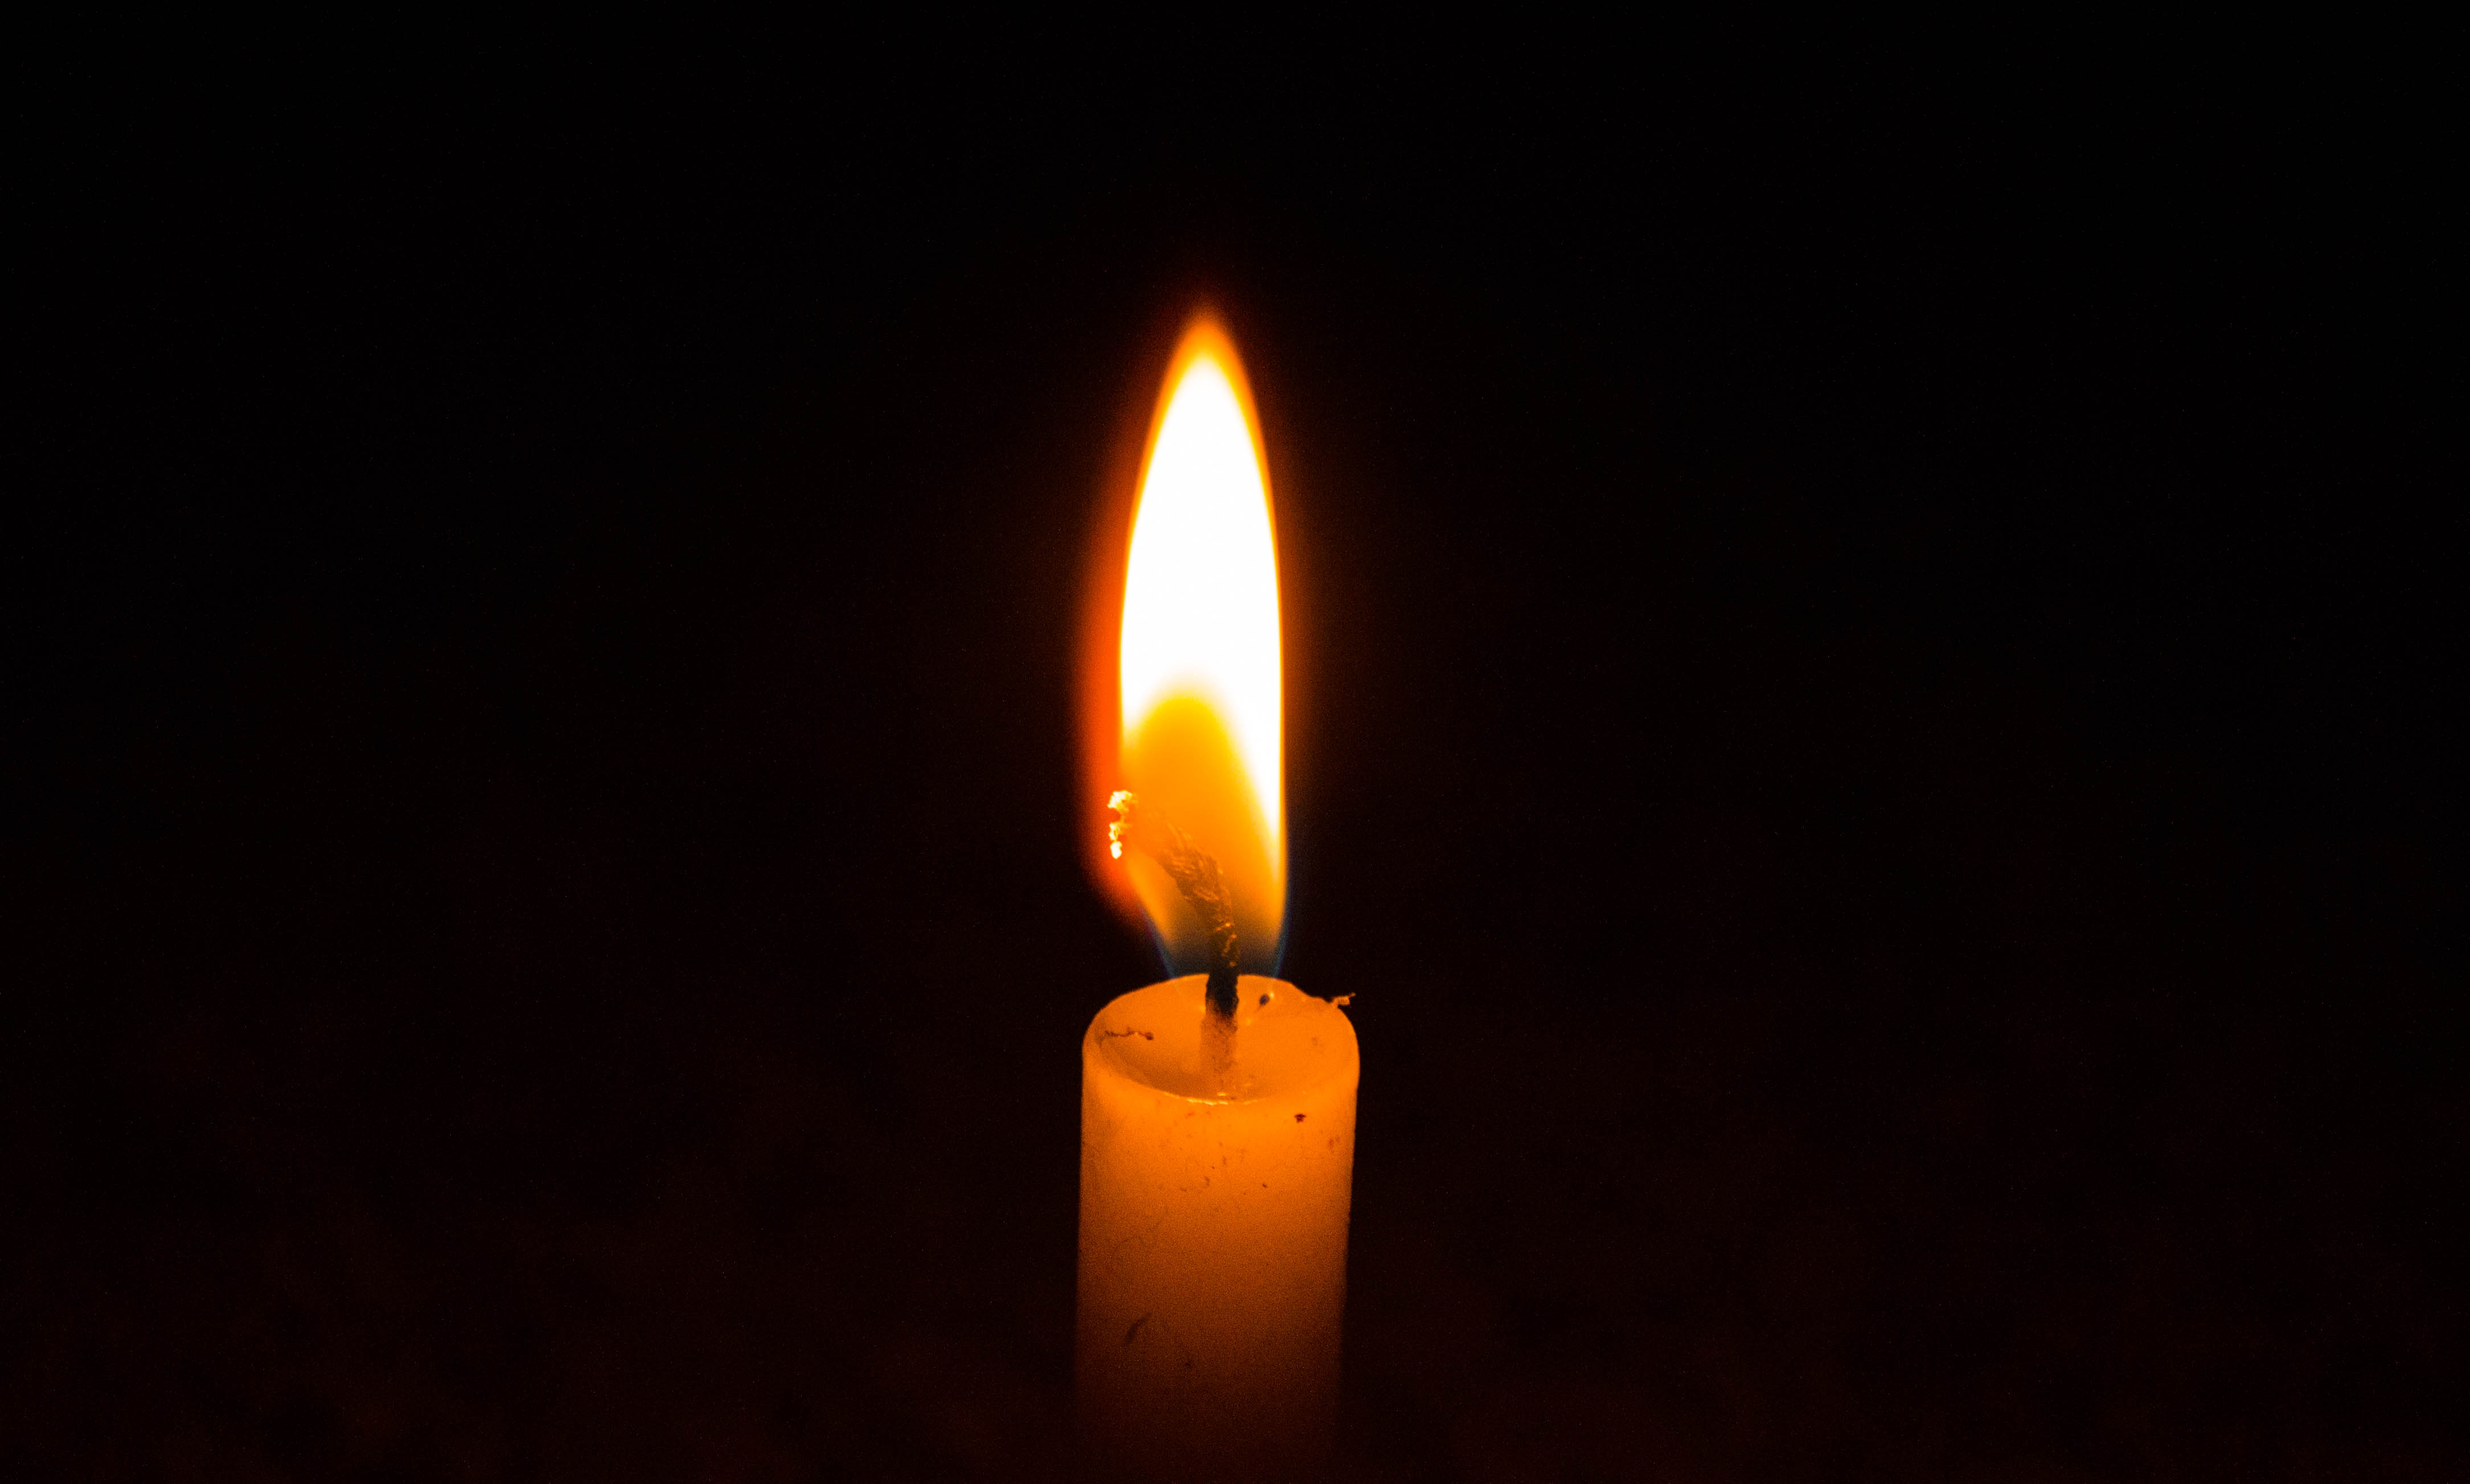
light, night, dslr, flame, fire, darkness, nikon, candle, lighting, dorset